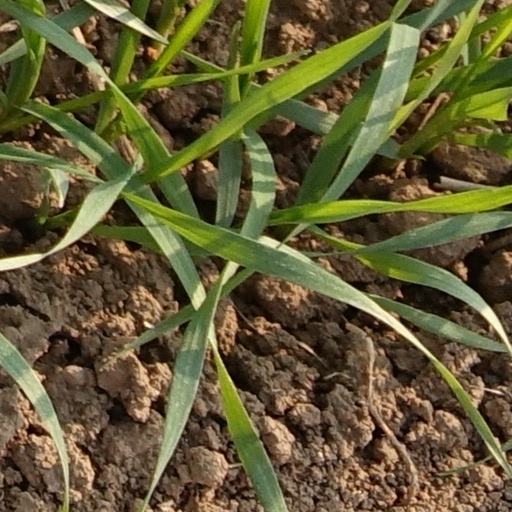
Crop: wheat